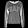
Label: Pullover